2012 NBA All-Star Game

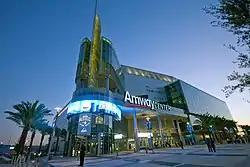
The event was held at the Amway Center in Orlando, Florida.

The coaches for the All-Star game are the head coaches who led the teams with the best winning percentages in their conference through the games of February 15, 2012. The head coaches from the previous year, Doc Rivers and Gregg Popovich were not eligible for selection.